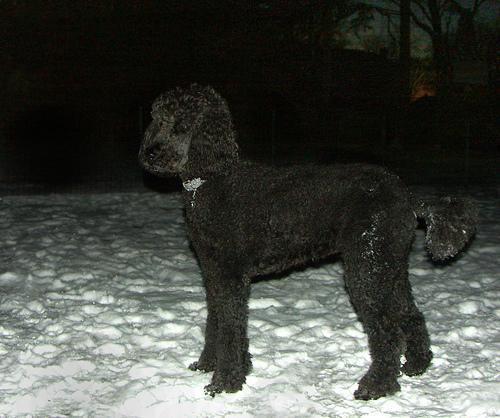
standard_poodle